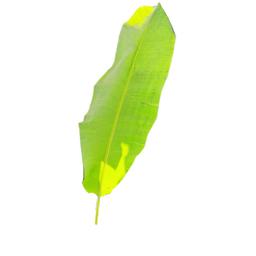
Label: MALBHOG LEAF